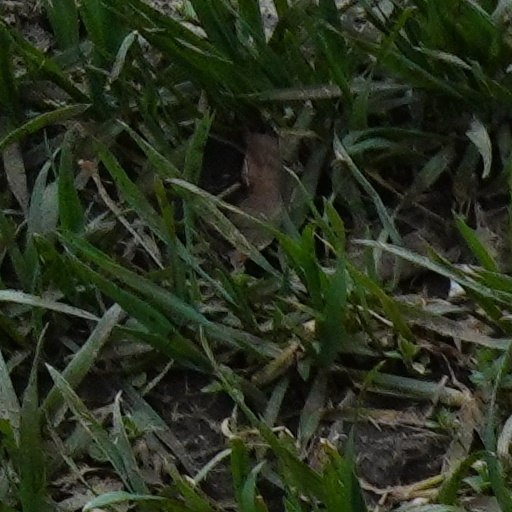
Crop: wheat